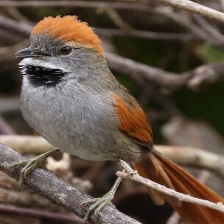
Species: AZARAS SPINETAIL
Scientific name: SYNALLAXIS AZARAE